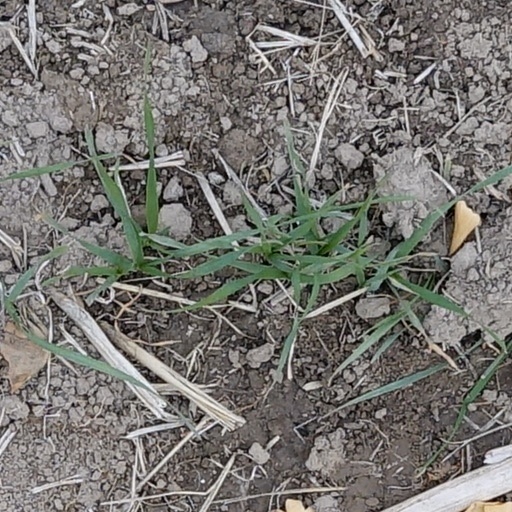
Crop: wheat